Mohsen Subhi

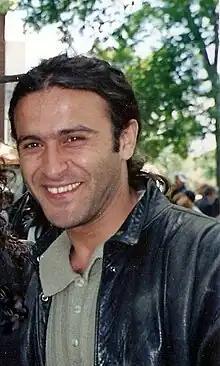
Subhi in Cambridge, MA (June 1998)

Mohsen began teaching himself music at the age of seven, initially as a percussionist and later on adopting the Oud as his main instrument. Master oud player Hatem Al-Afghani was among Mohsen's early music teachers. In the United States, Mohsen attended classes at the Berklee College of Music in Boston and the Longy School of Music (Cambridge, MA) where he continued developing his unique style.